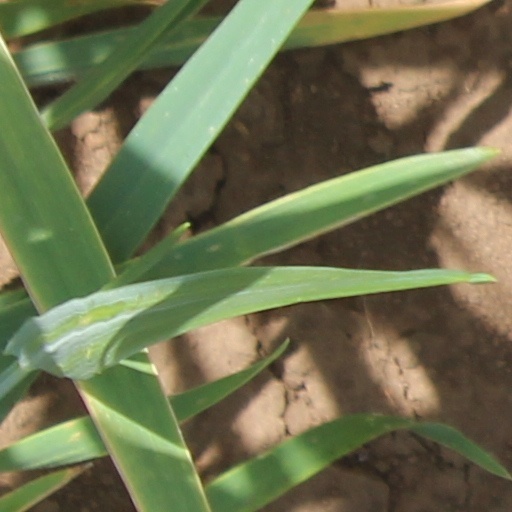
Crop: wheat